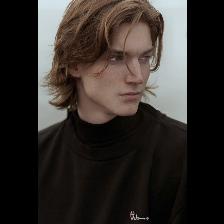
Label: Human